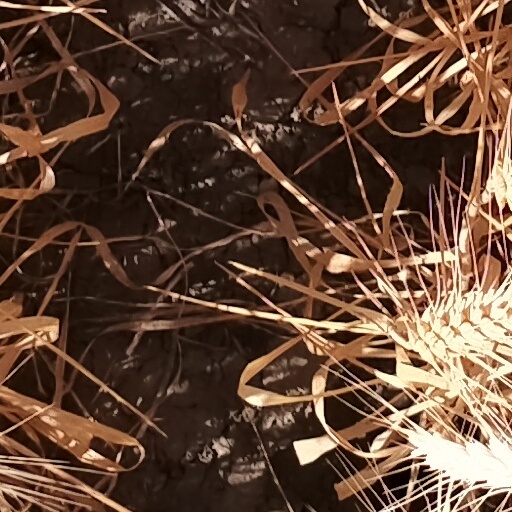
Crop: wheat